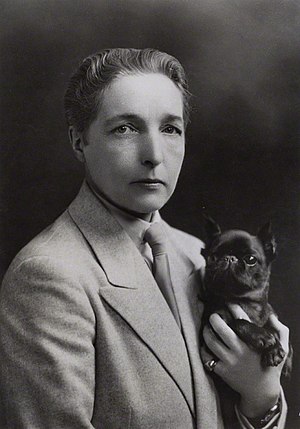
Radclyffe Hall
Marguerite Radclyffe Hall var en britisk forfatter og digter, kendt for romanen Ensomhedens brønd fra 1928. Bogen blev forbudt i England, hvilket varede indtil efter Halls død, på grund af dens skildring af lesbisk kærlighed.